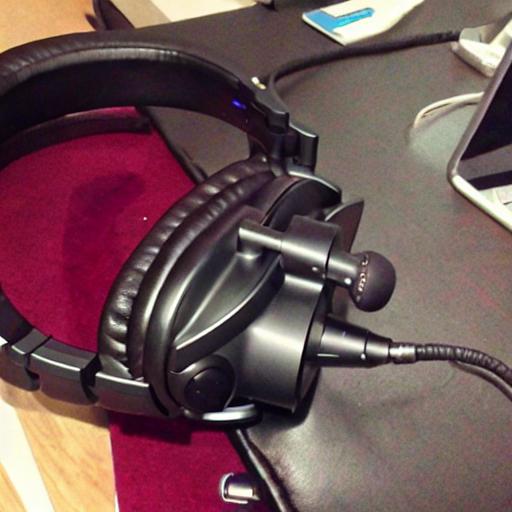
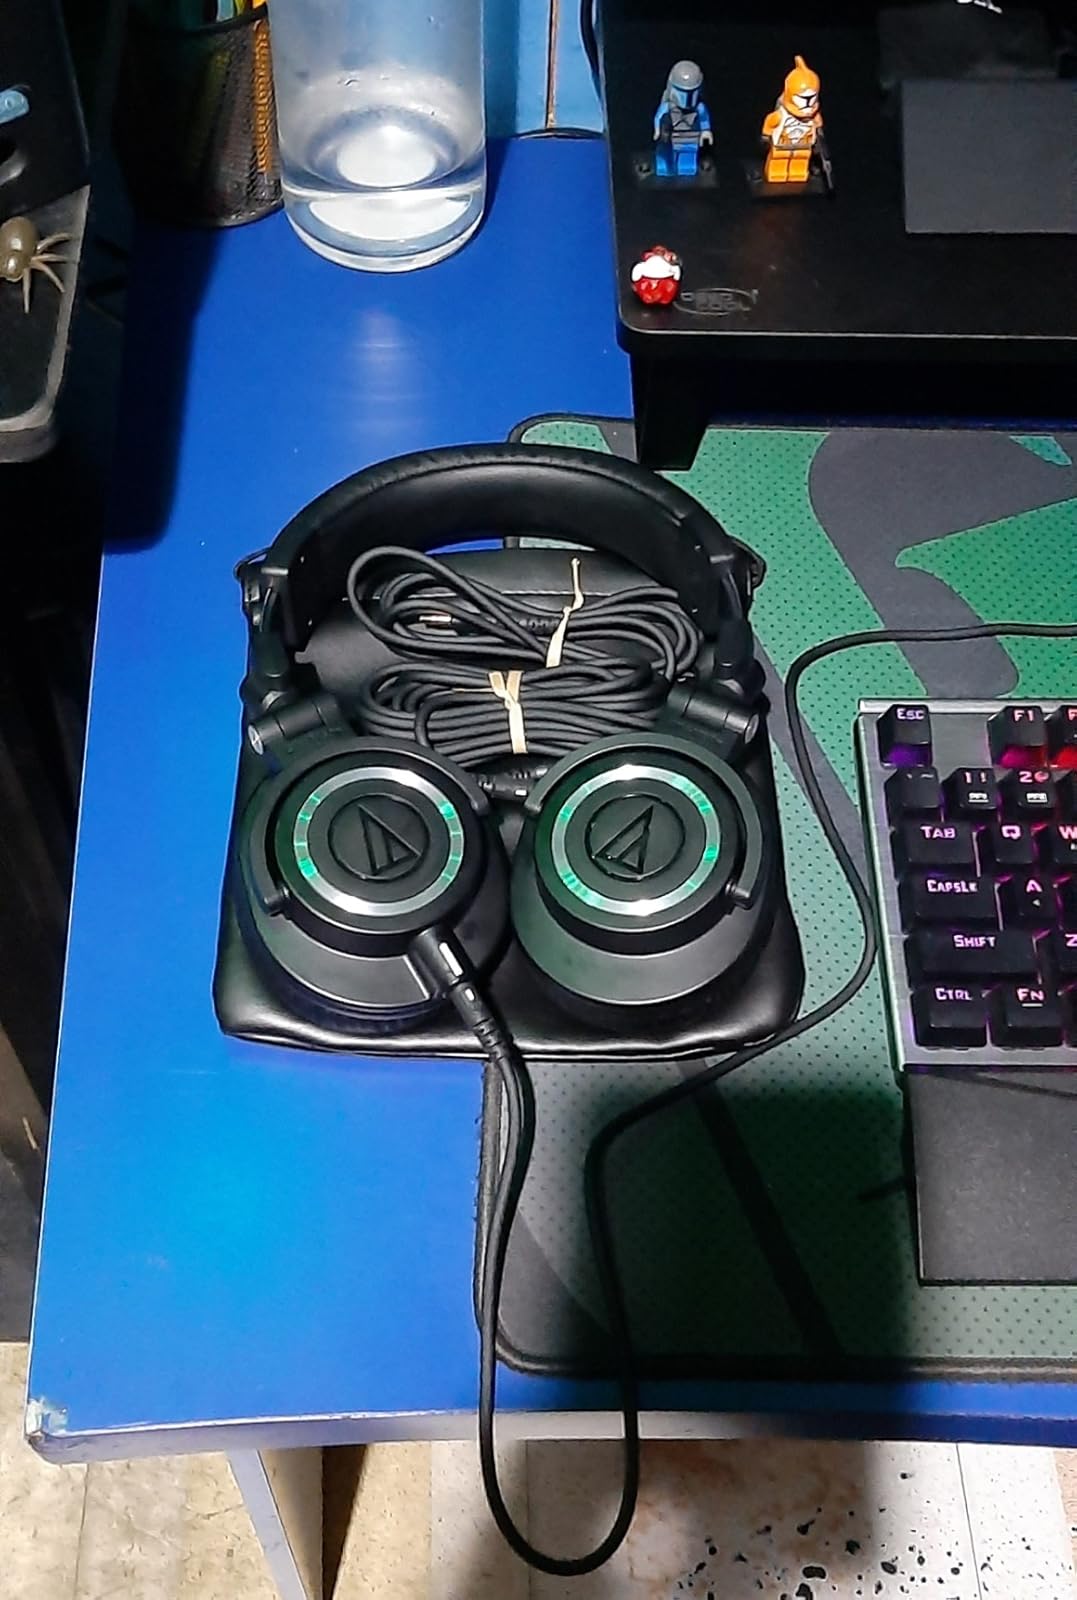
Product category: headphones
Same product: no